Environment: real
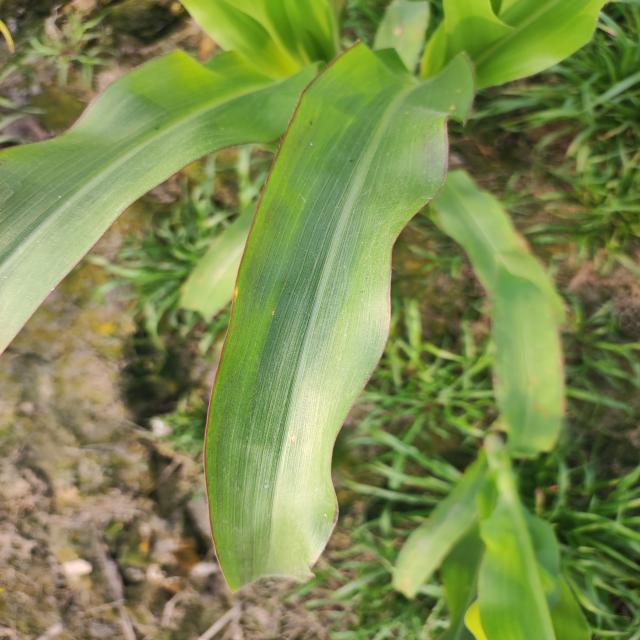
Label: phosphorus_deficiency